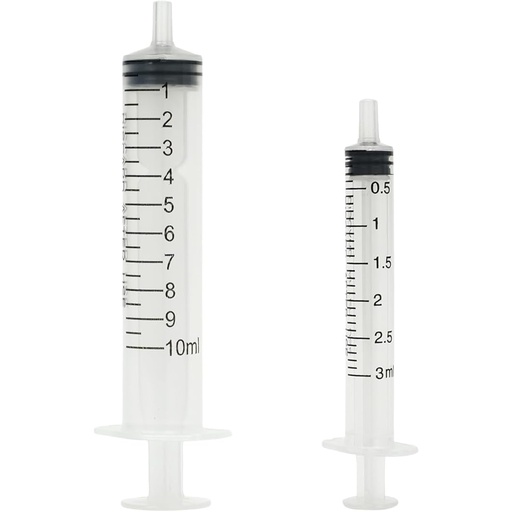
Professional Reusable Puppies Feeding Syringes for Newborn Kittens, Puppies, Pets, Wildlife, Rabbits, Squirrel,Small Animals (4Nipple+2 Syringes)
About This 【Professional Pet Feeder】: Designed to mimic the shape of a breast, Strong and durable, Soft and the nipple opening is small.This professional feeder is ideal for nursing newborn kittens, puppies, hamsters, squirrels, and rabbits. It is also suitable for providing water and medication to sick adult pets. 【Reusable kitten feeding syringe】:Kittens or other pets who are used to their mother accept the pacifier more easily, The syringe can accurately measure the amount of milk sucked.Kitten feeding syringe are washable and reusable,A must have for feeding small mammals. 【 A must-have for orphan animals 】:This is a feeding tool recommended by many pet charity organizations. This nipple will save many orphaned kittens, puppies and other small pets who lost their mothers. They can quickly adjust to the sensation of the nipple. 【Package Contents】: Includes 4 nipples 2 feeding syringes . Comes with two different models of nipples and feeding syringes to meet the needs of pets at various stages. 【Guarantee to you】: If you are not completely satisfied with the purchased kitten nipple for puppies or the product is damaged in transit, please contact us in time,problems you encounter will be dealt with promptly.
Brand: 펫샵 1
Category: Baby & Toddler > Nursing & Feeding > Feeding Essentials > Baby Bottle Nipples & Liners > Baby Bottle Nipples